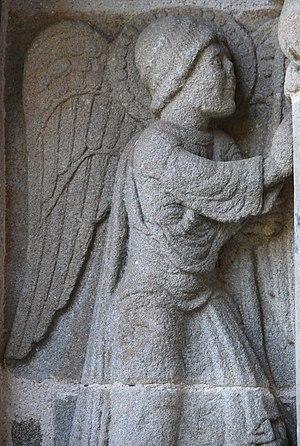
Ydes-Bourg - Eglise Saint-Georges - Porche ouest - Mur nord
Ydes est une commune française située dans le département du Cantal, en région Auvergne-Rhône-Alpes.